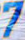
Number: 7